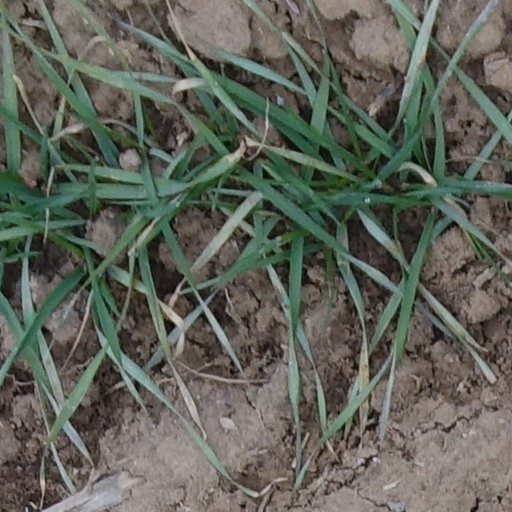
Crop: wheat